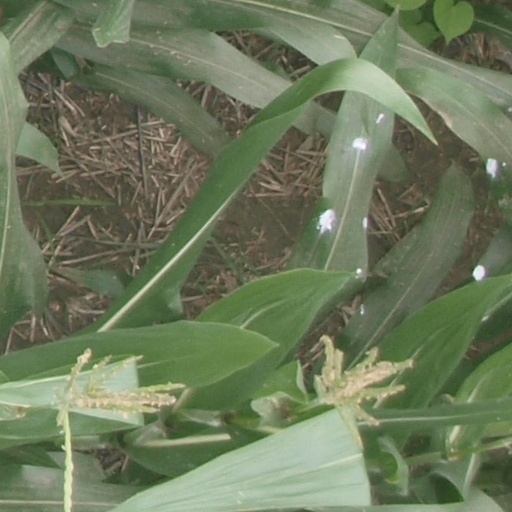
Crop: maize; corn